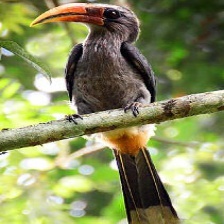
Species: MALABAR HORNBILL
Scientific name: OCYCEROS GRISEUS
ImageNet parent category: hornbill